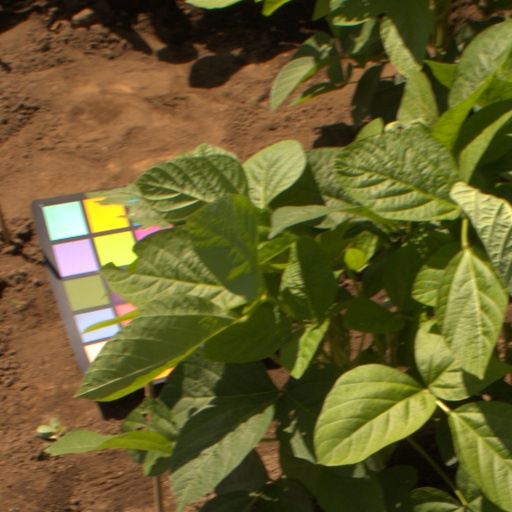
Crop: soybean